Manitou Springs High School

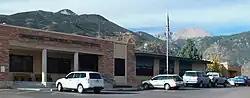
Front of the school

Manitou Springs High School (MSHS) is a public high school in Manitou Springs, Colorado, United States. It is the only high school in the Manitou Springs School District 14. The high school has the highest graduation rate in the Pikes Peak Region and one of the lowest remediation rates for students entering college. Manitou teachers give students the option to prepare for the Advanced Placement testing in multiple subjects.